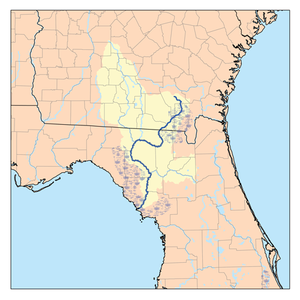
Le fleuve Suwannee est un fleuve du sud-est des États-Unis long de 426 kilomètres qui se jette dans le golfe du Mexique.